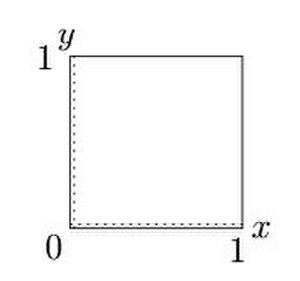
En théorie des jeux, la meilleure réponse est la stratégie où l'ensemble de stratégies qui produisent le résultat immédiat le plus favorable au joueur considéré, étant données les stratégies des autres joueurs. Le concept de meilleure réponse est au centre de la notion d'équilibre de Nash qui repose sur la sélection par chaque joueur et à chaque période de sa meilleure réponse.